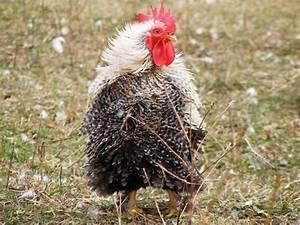
chicken